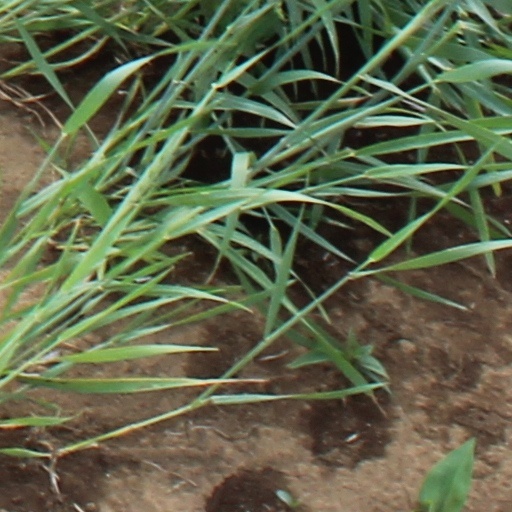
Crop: wheat